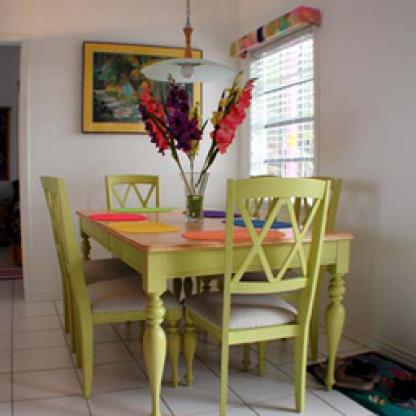
Scene: Indoor